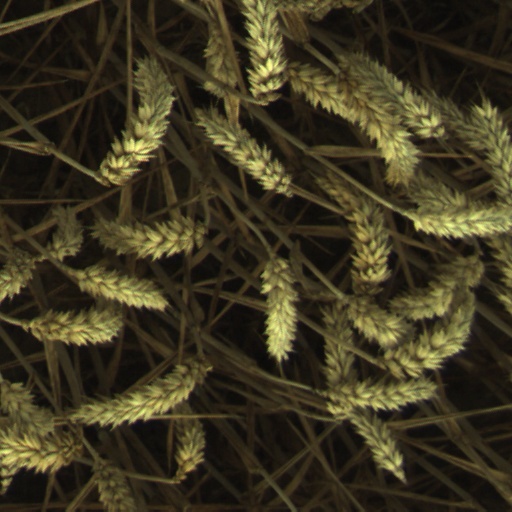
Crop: wheat